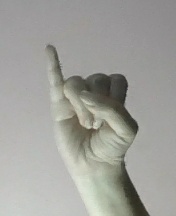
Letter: meem